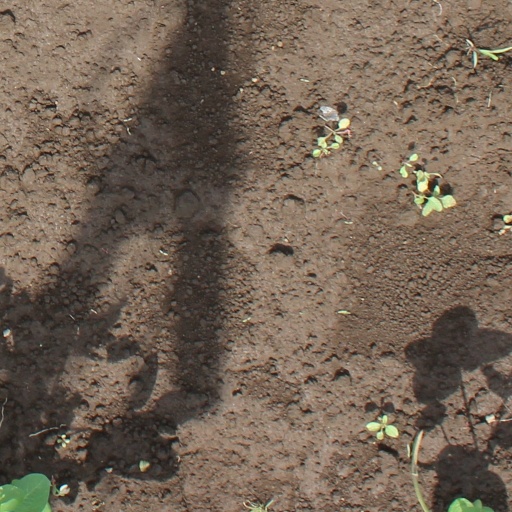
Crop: soybean